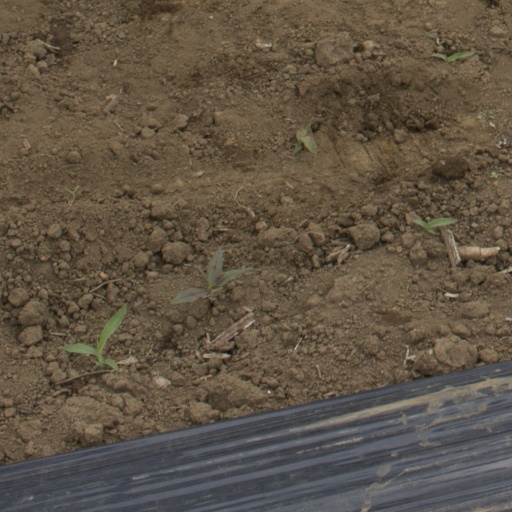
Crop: Jerusalem artichoke